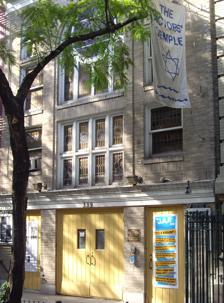
Building: The Actors' Temple
Country: United States of America
Year built: 1925
Synagogue in Manhattan, New York The Actors' Temple The Actors' Temple in May 2007 Religion Affiliation Judaism Rite Non-denominational Ecclesiastical or organizational status Synagogue Leadership Rabbi Jill Hausman Status Active Location Location 339 West 47th Street , Hell's Kitchen , Manhattan , New York City , New York 10036 Country United States Location in Manhattan Geographic coordinates 40°45′40″N 73°59′21″W / 40.76111°N 73.98917°W / 40.76111; -73.98917 Architecture Architect(s) Sydney F. Oppenheimer Type Synagogue Style Classical Revival Date established 1917 (as a congregation) Completed 1925 Website theactorstemple .org Actors' Temple U.S. National Register of Historic Places NRHP reference No. 05000445 Added to NRHP May 19, 2005 The Actors' Temple , officially named Congregation Ezrath Israel , is a non-denominational Jewish synagogue located at 339 West 47th Street , in the Hell's Kitchen neighborhood of Manhattan , New York City , New York , United States. History The congregation was founded in 1917 as the West Side Hebrew Relief Association , an Orthodox congregation for the shopkeepers in the area. The temple has been located at its current site since 1923, and it was the synagogue of choice for the entertainment industry. Many vaudeville, musical theater, television, and nightclub performers attended services there, including Sophie Tucker , Shelley Winters , Milton Berle , Al Jolson , Jack Benny , Joe E. Lewis , Edward G. Robinson , as well as two of the Three Stooges . Bernard Birstein, an aspiring actor himself, was the first rabbi; he died in 1959. The temple declined after World War II as actors moved to California and the neighborhood changed. The congregation diminished from 300 members to approximately 30 in 2009. In 2005, in order to bring in additional income, the temple started renting out dance rehearsal space to New Dance Group as well as temporarily transforming into a theatre for plays. However, even with this additional income, the $120,000 annual operating costs used up the $2 million endowment by 2009. Despite these challenges, the temple continues to operate. In 2011, the temple had a fundraising program and about 150 dues-paying members, with an average Friday night worship attendance of 20–30 people. The Temple congregation was once Orthodox, transitioned to Conservative , and is now non-denominational. The Temple's Rabbi, Jill Hausman, made an appearance in the Weekend Update portion of the season 49 finale of Saturday Night Live , sitting next to Colin Jost during his delivery of jokes written by co-host Michael Che . Building This section needs expansion with: content on building description and why on NRHP. You can help by adding to it . ( December 2023 ) References